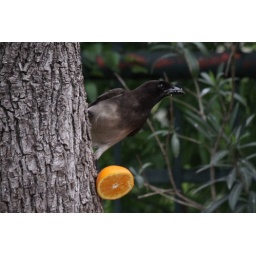
A great day to bird in Texas! The Brown Jay grabbed the entire orange half and disappeared.San Ygnacio, Texas3/20/10